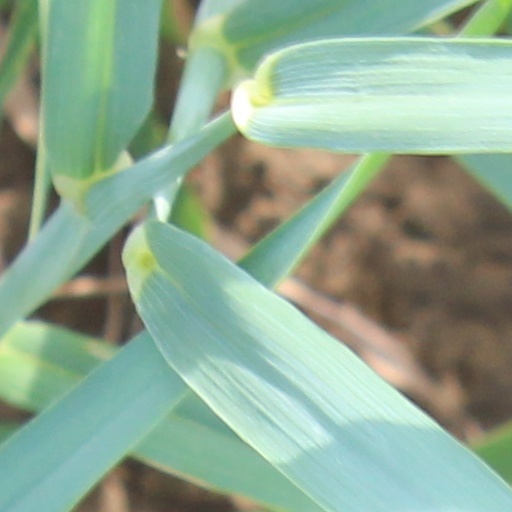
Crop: wheat